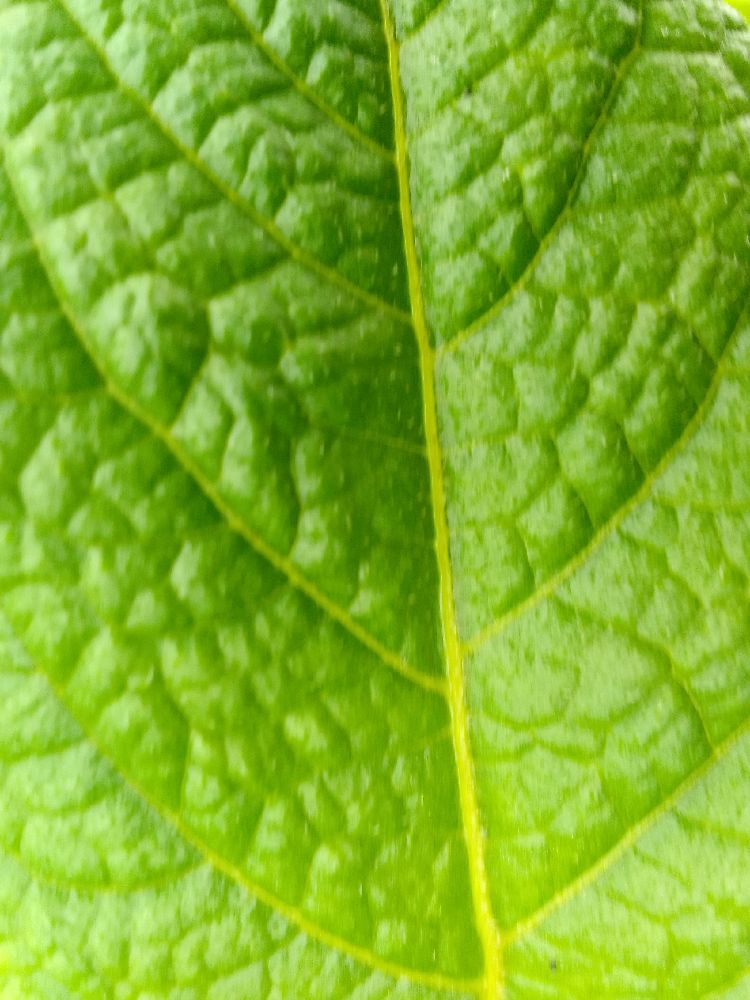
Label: Healthy